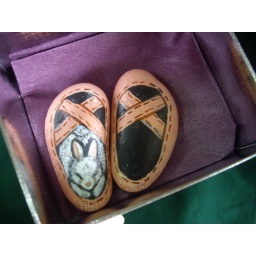
A little bunny asleep in one of the pink ballet shoes (made of rock!) Gone to live in Norway as well!